Oliver Queen (Arrowverse)

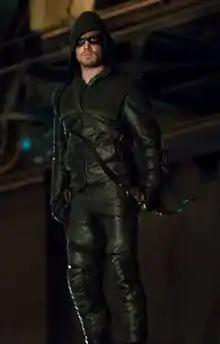
Stephen Amell in his costume during the first season. Photographed by Jack Rowand.

Oliver Jonas Queen, also known by his alter-ego the Green Arrow, is a fictional character in The CW's Arrowverse franchise, first introduced in the 2012 pilot episode of the television series "Arrow". The character is based on the DC Comics character of the same name, created by Mort Weisinger and George Papp, and was adapted for television in 2012 by Greg Berlanti, Marc Guggenheim, and Andrew Kreisberg. Stephen Amell portrayed Oliver Queen, with Jacob Hoppenbrouwer portraying a young Oliver.